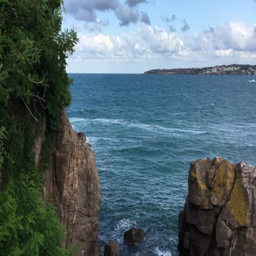
a view of a black sea with bright blue water and a cliff top at summertime